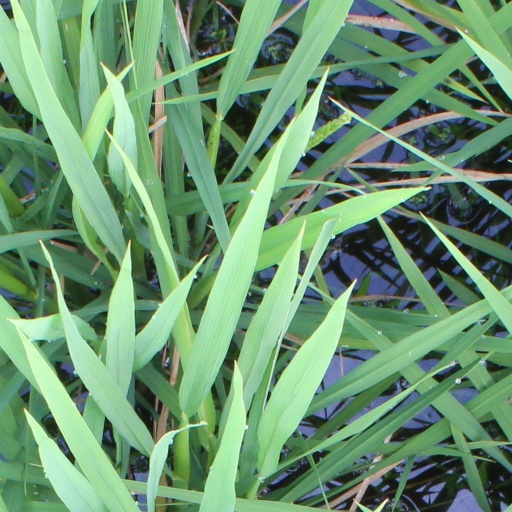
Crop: rice